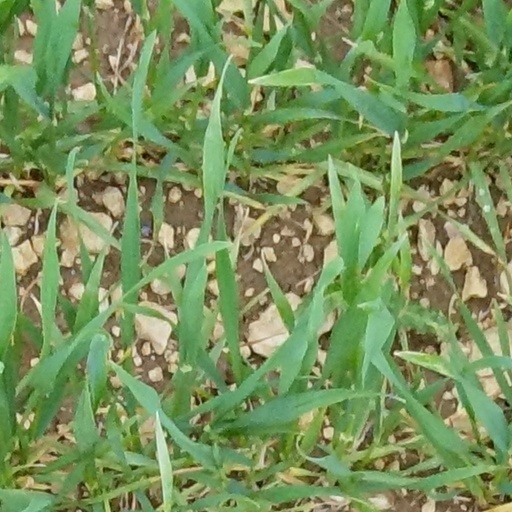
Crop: wheat